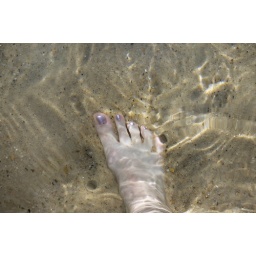
Crystal clear water in Hammamet, Tunisia.